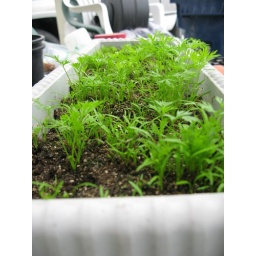
carrots in a window box